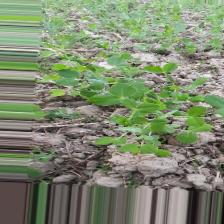
Label: Normal